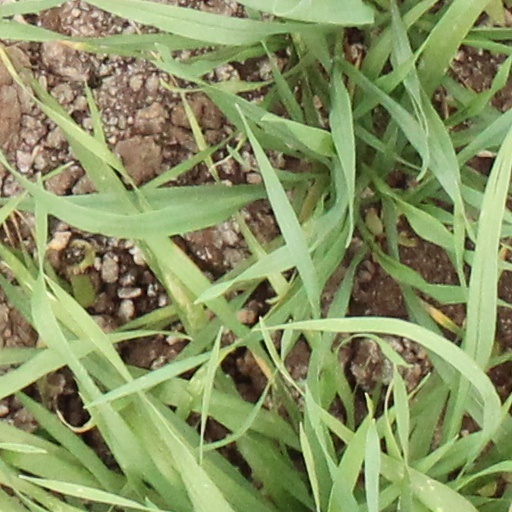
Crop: wheat